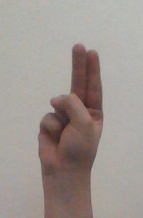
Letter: taa